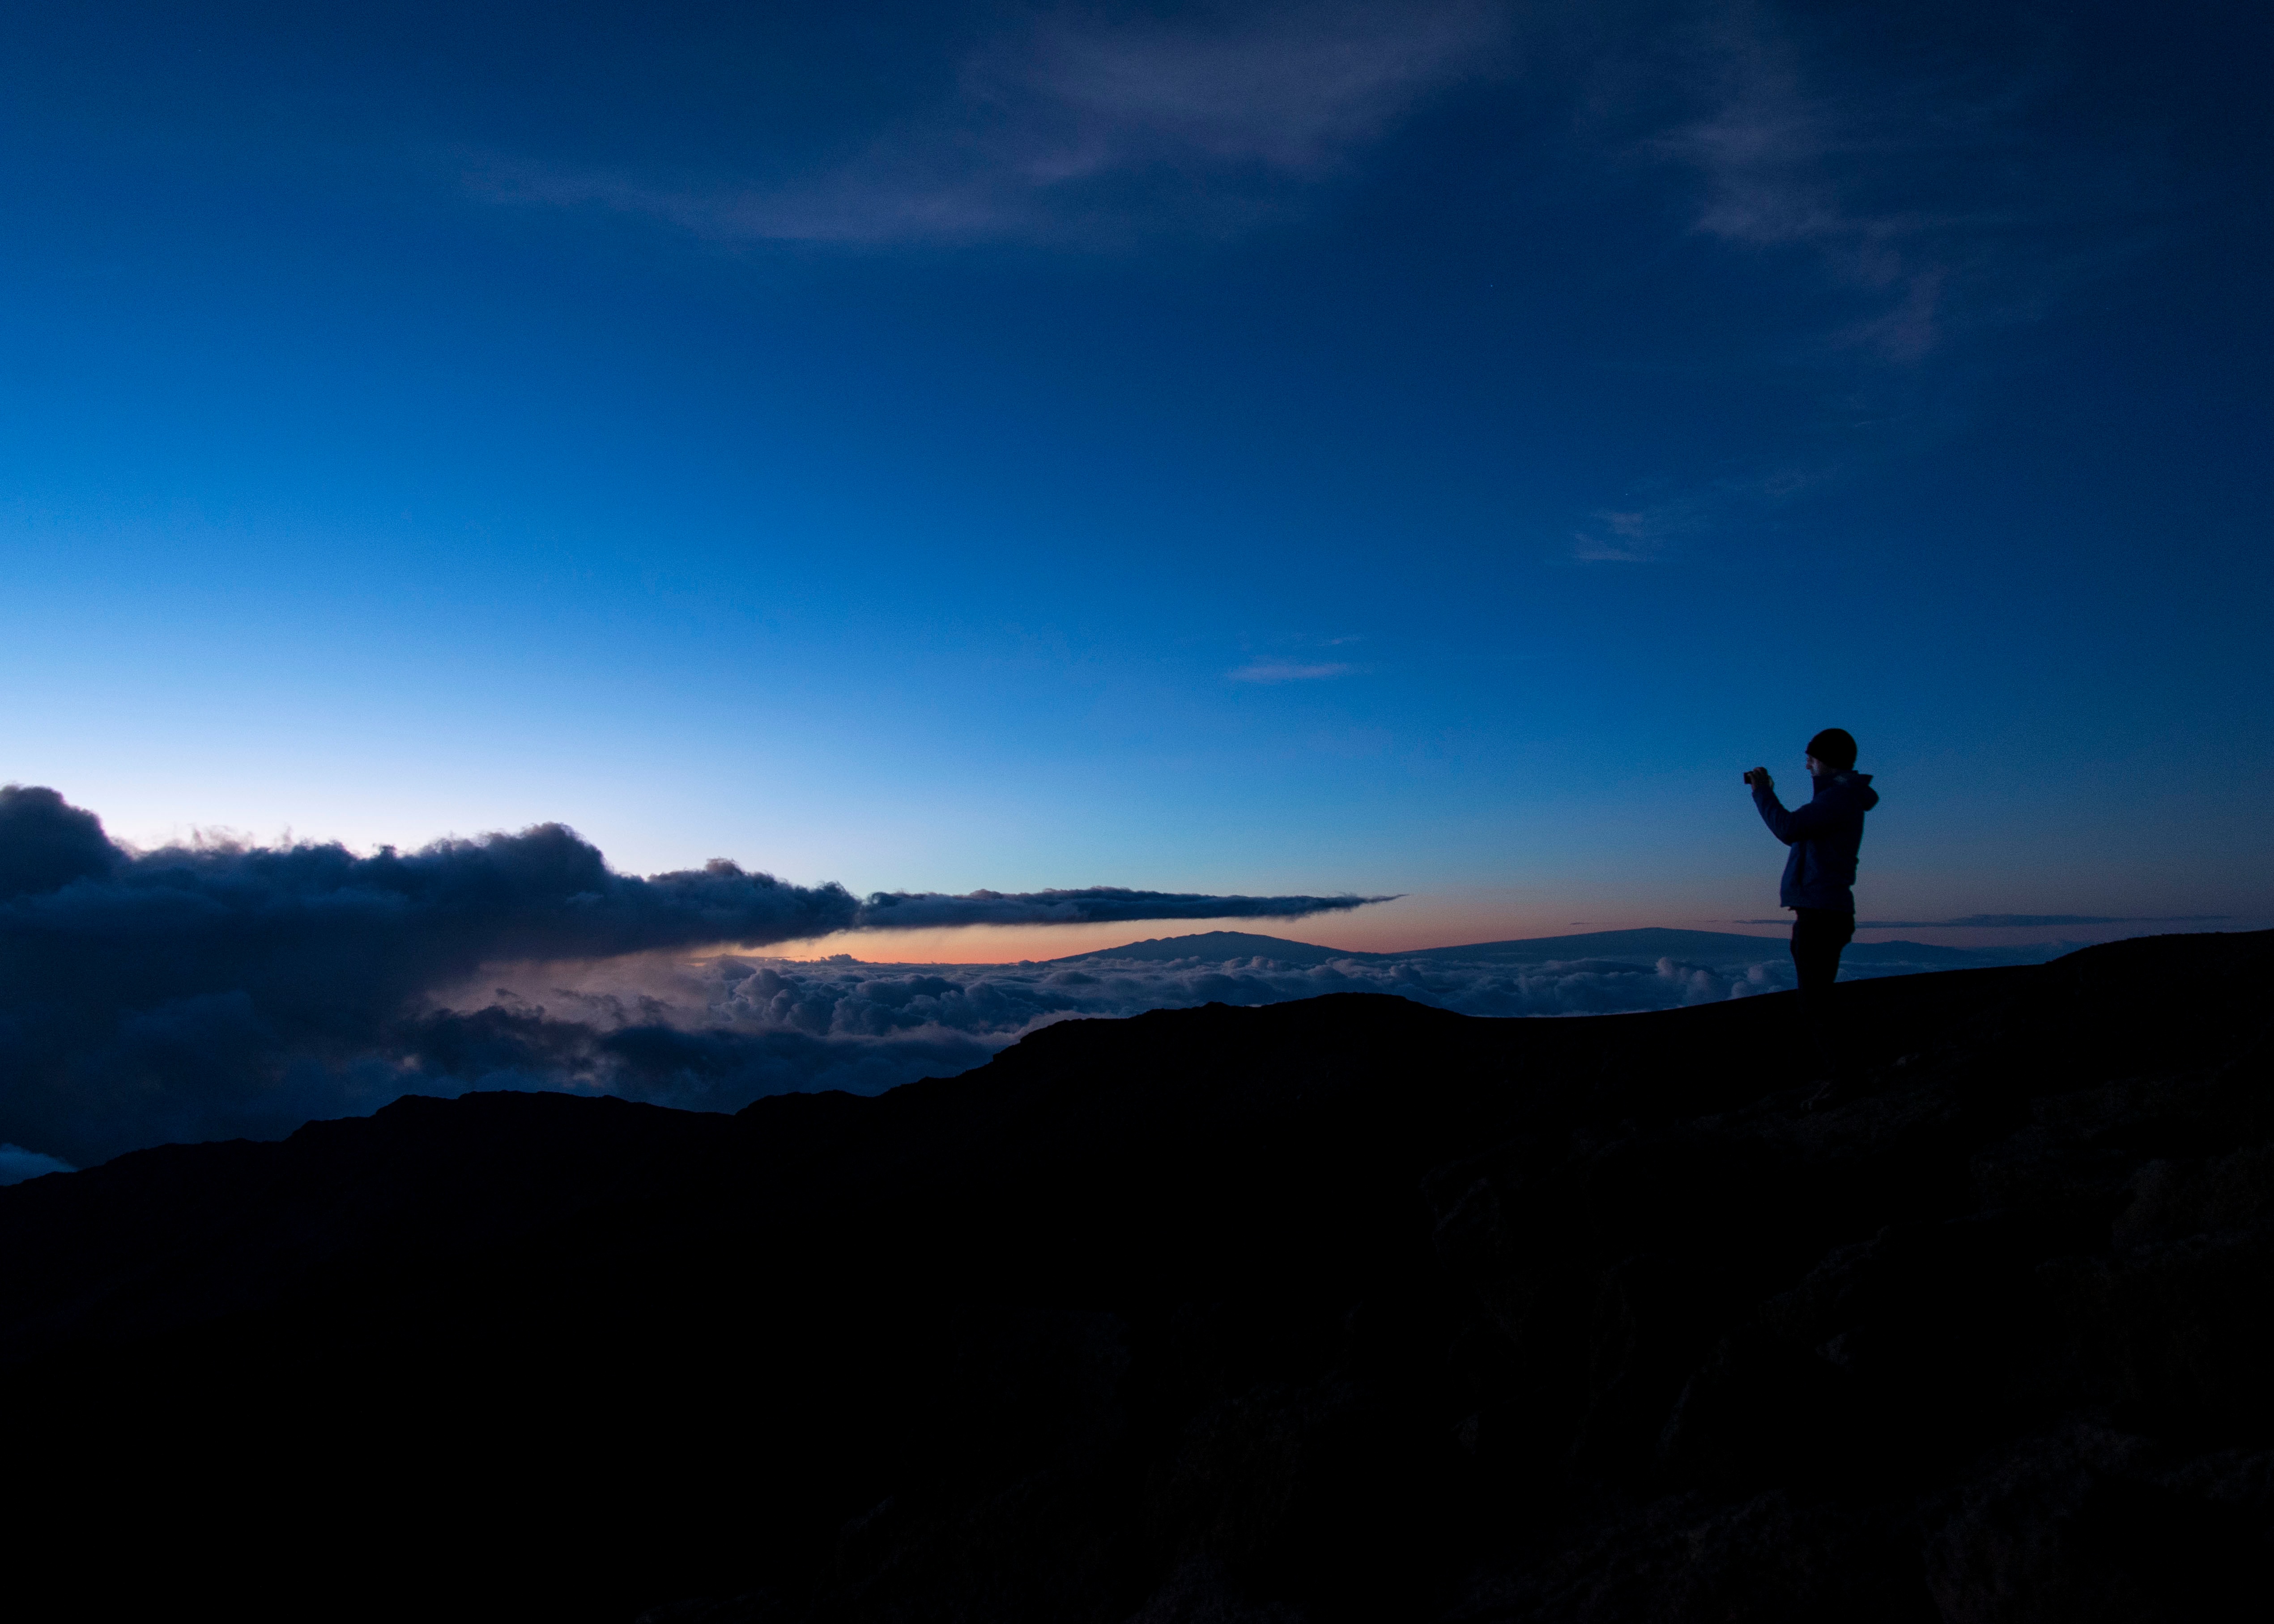
sea, outdoor, horizon, silhouette, mountain, cloud, sky, sun, sunrise, sunset, sunlight, morning, hill, dawn, mountain range, dusk, evening, summit, landform, atmospheric phenomenon, atmosphere of earth, mountainous landforms